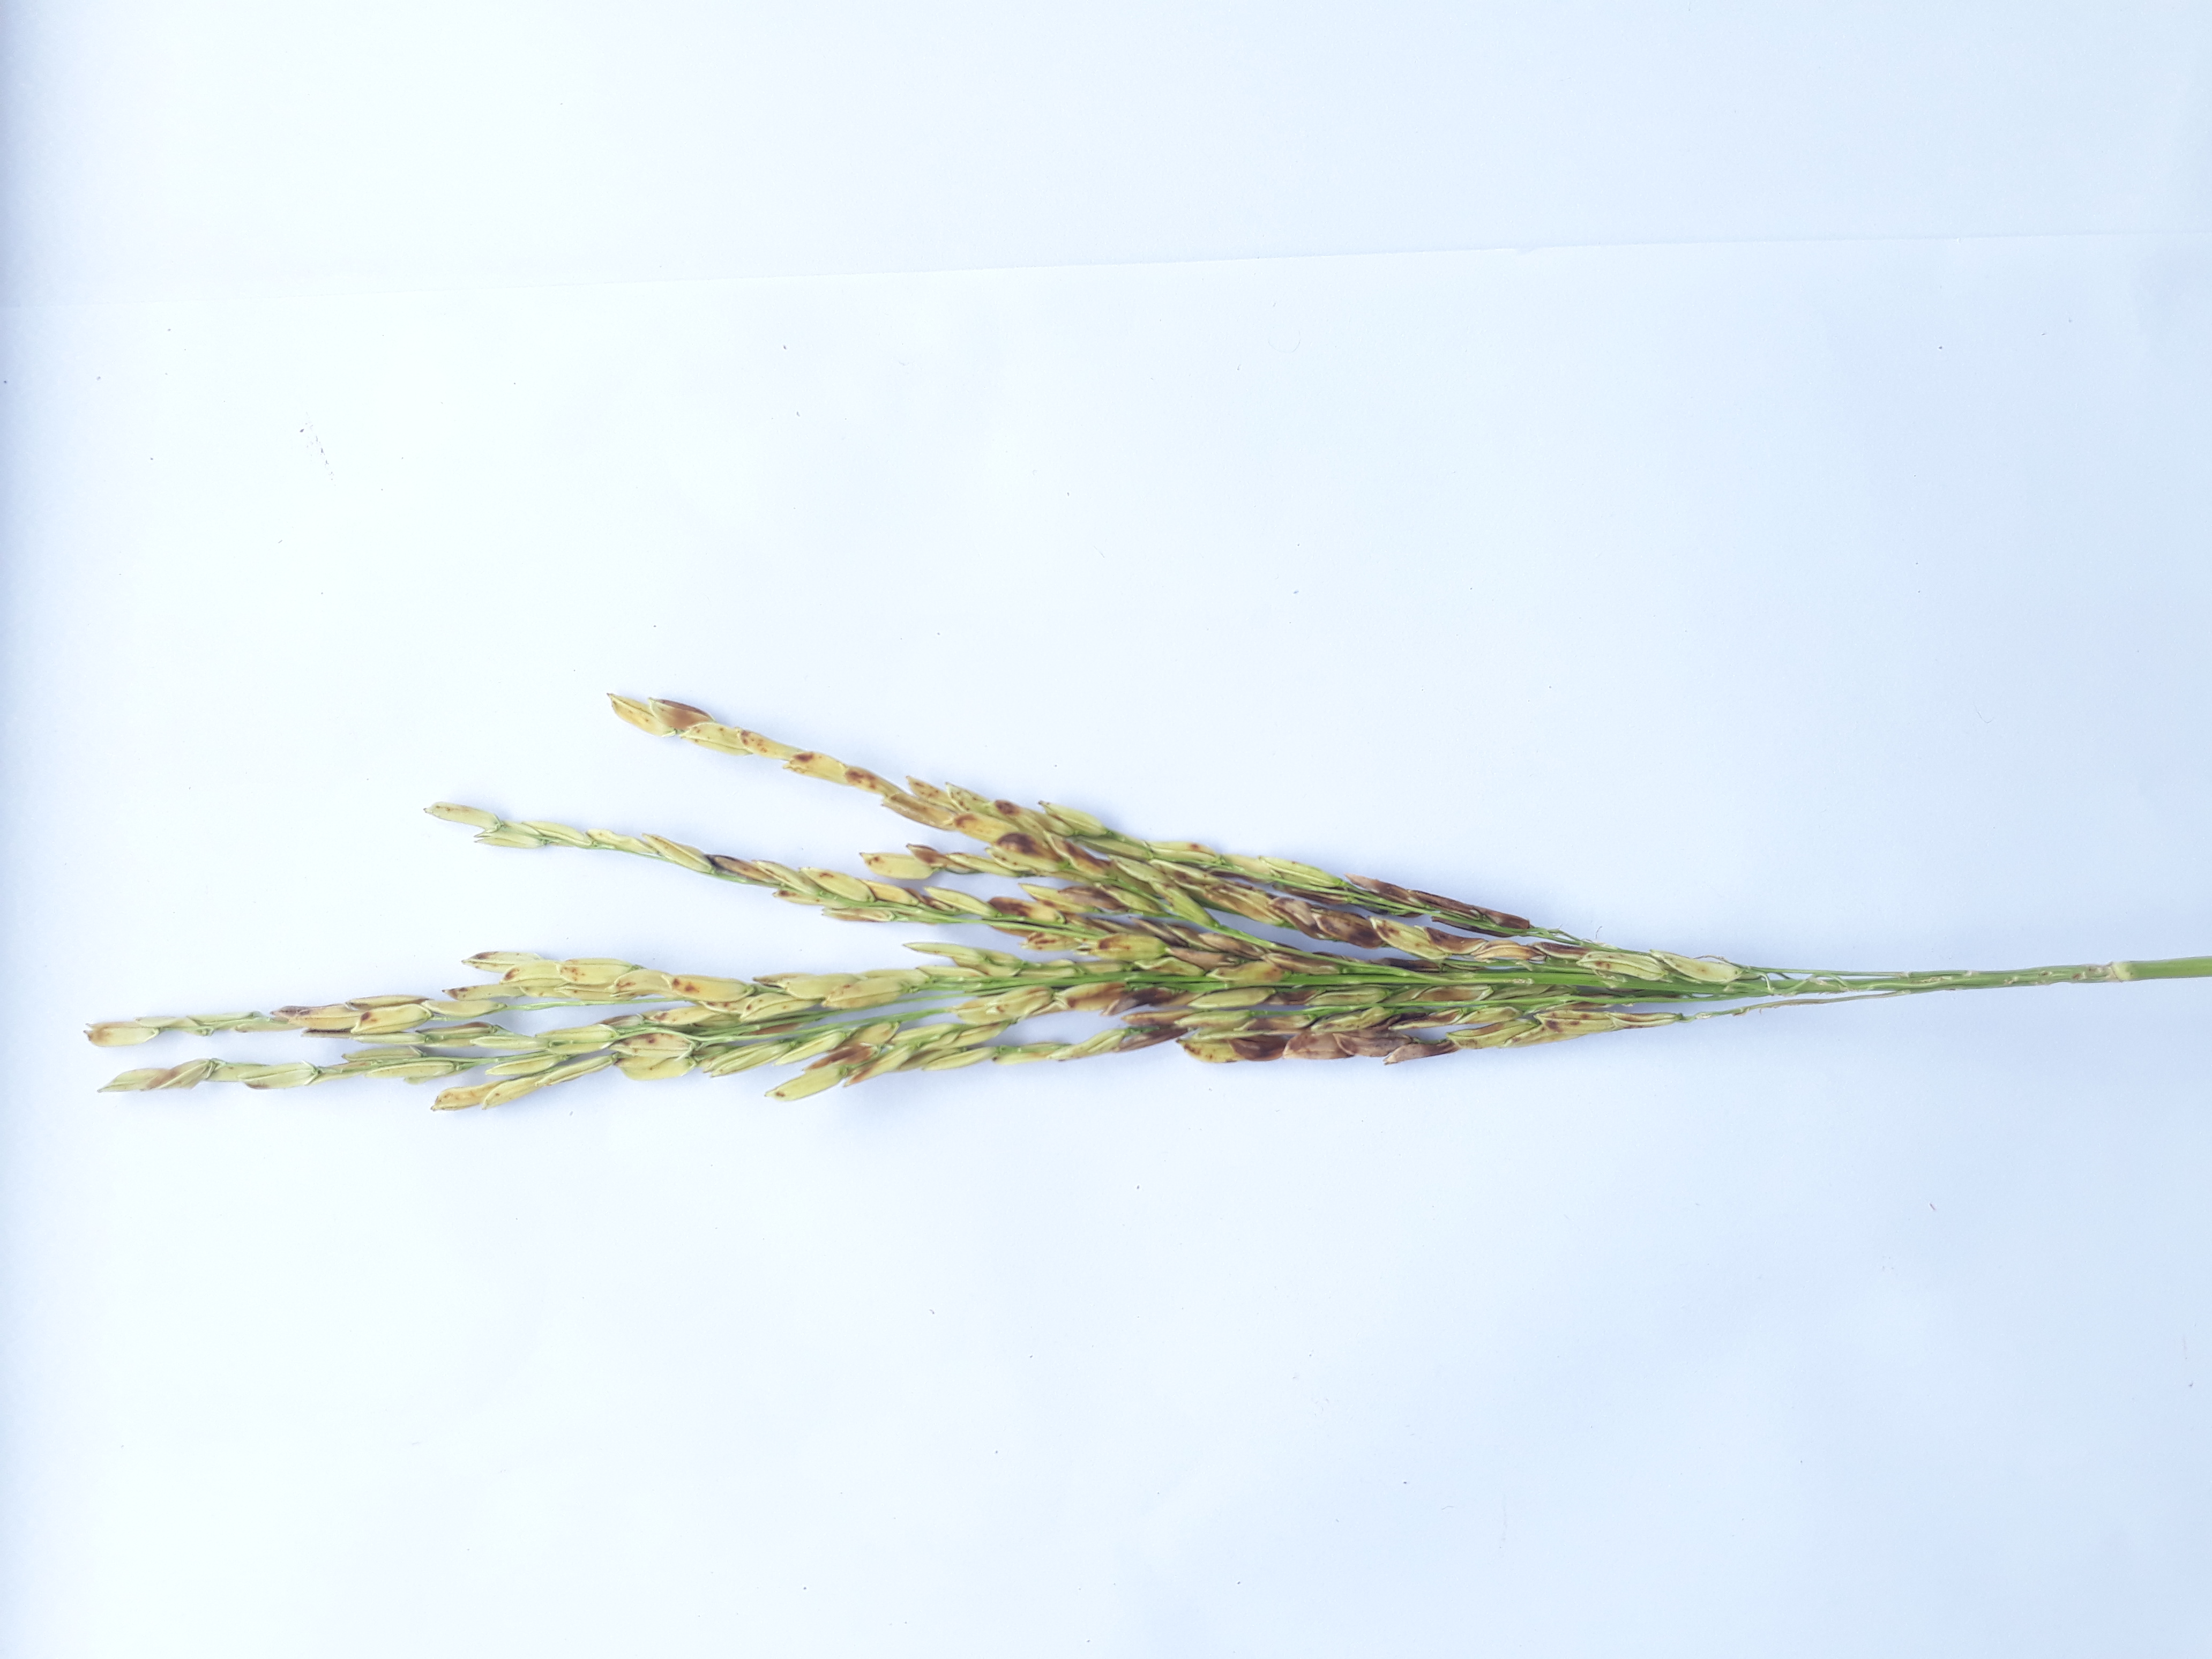
Label: Very Damage